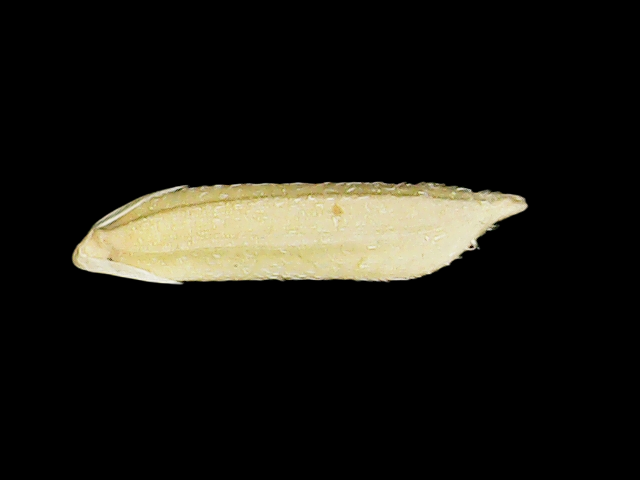
Rice variety: Binadhan07